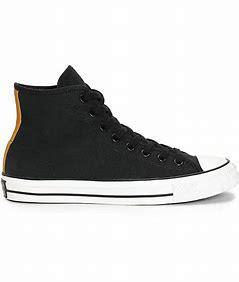
Brand: Converse
Model: Ctas Hi